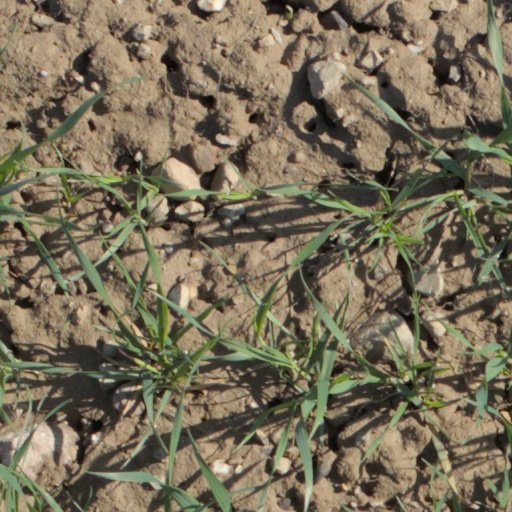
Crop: wheat